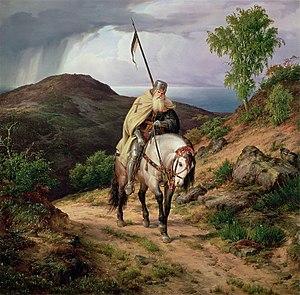
Les guerres entre les peuples turcs et l’Empire byzantin s’étalent sur une période de près de quatre siècles, du milieu du XIᵉ siècle à la chute de Constantinople en 1453.
La chute de Constantinople ou prise de Constantinople est un siège historique qui aboutit, le 29 mai 1453, à la prise de la ville par les troupes ottomanes conduites par Mehmed II. Elle marque la disparition de l’Empire romain d'Orient, aussi qualifié d'Empire byzantin, et sa fin définitive en tant qu’entité politique et juridique.